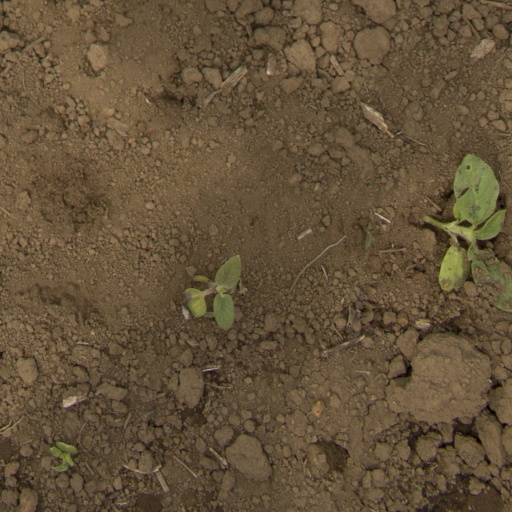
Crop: Jerusalem artichoke